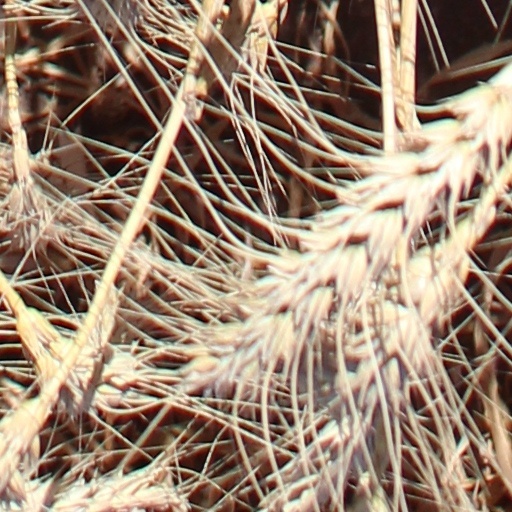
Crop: wheat